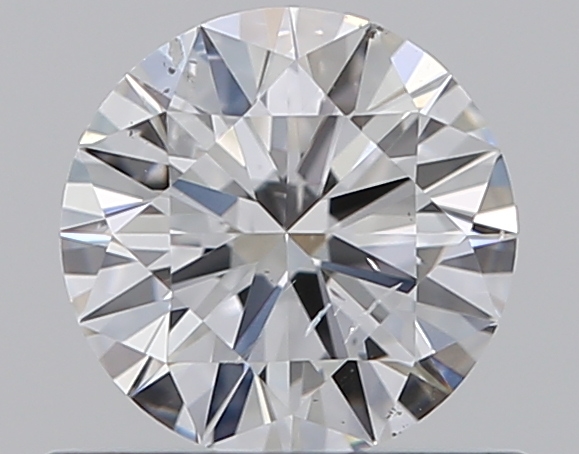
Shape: round
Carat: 0.5
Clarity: SI2
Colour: D
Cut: EX
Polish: EX
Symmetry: EX
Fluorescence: M
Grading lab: GIA
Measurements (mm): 5.14 x 5.16 x 3.09